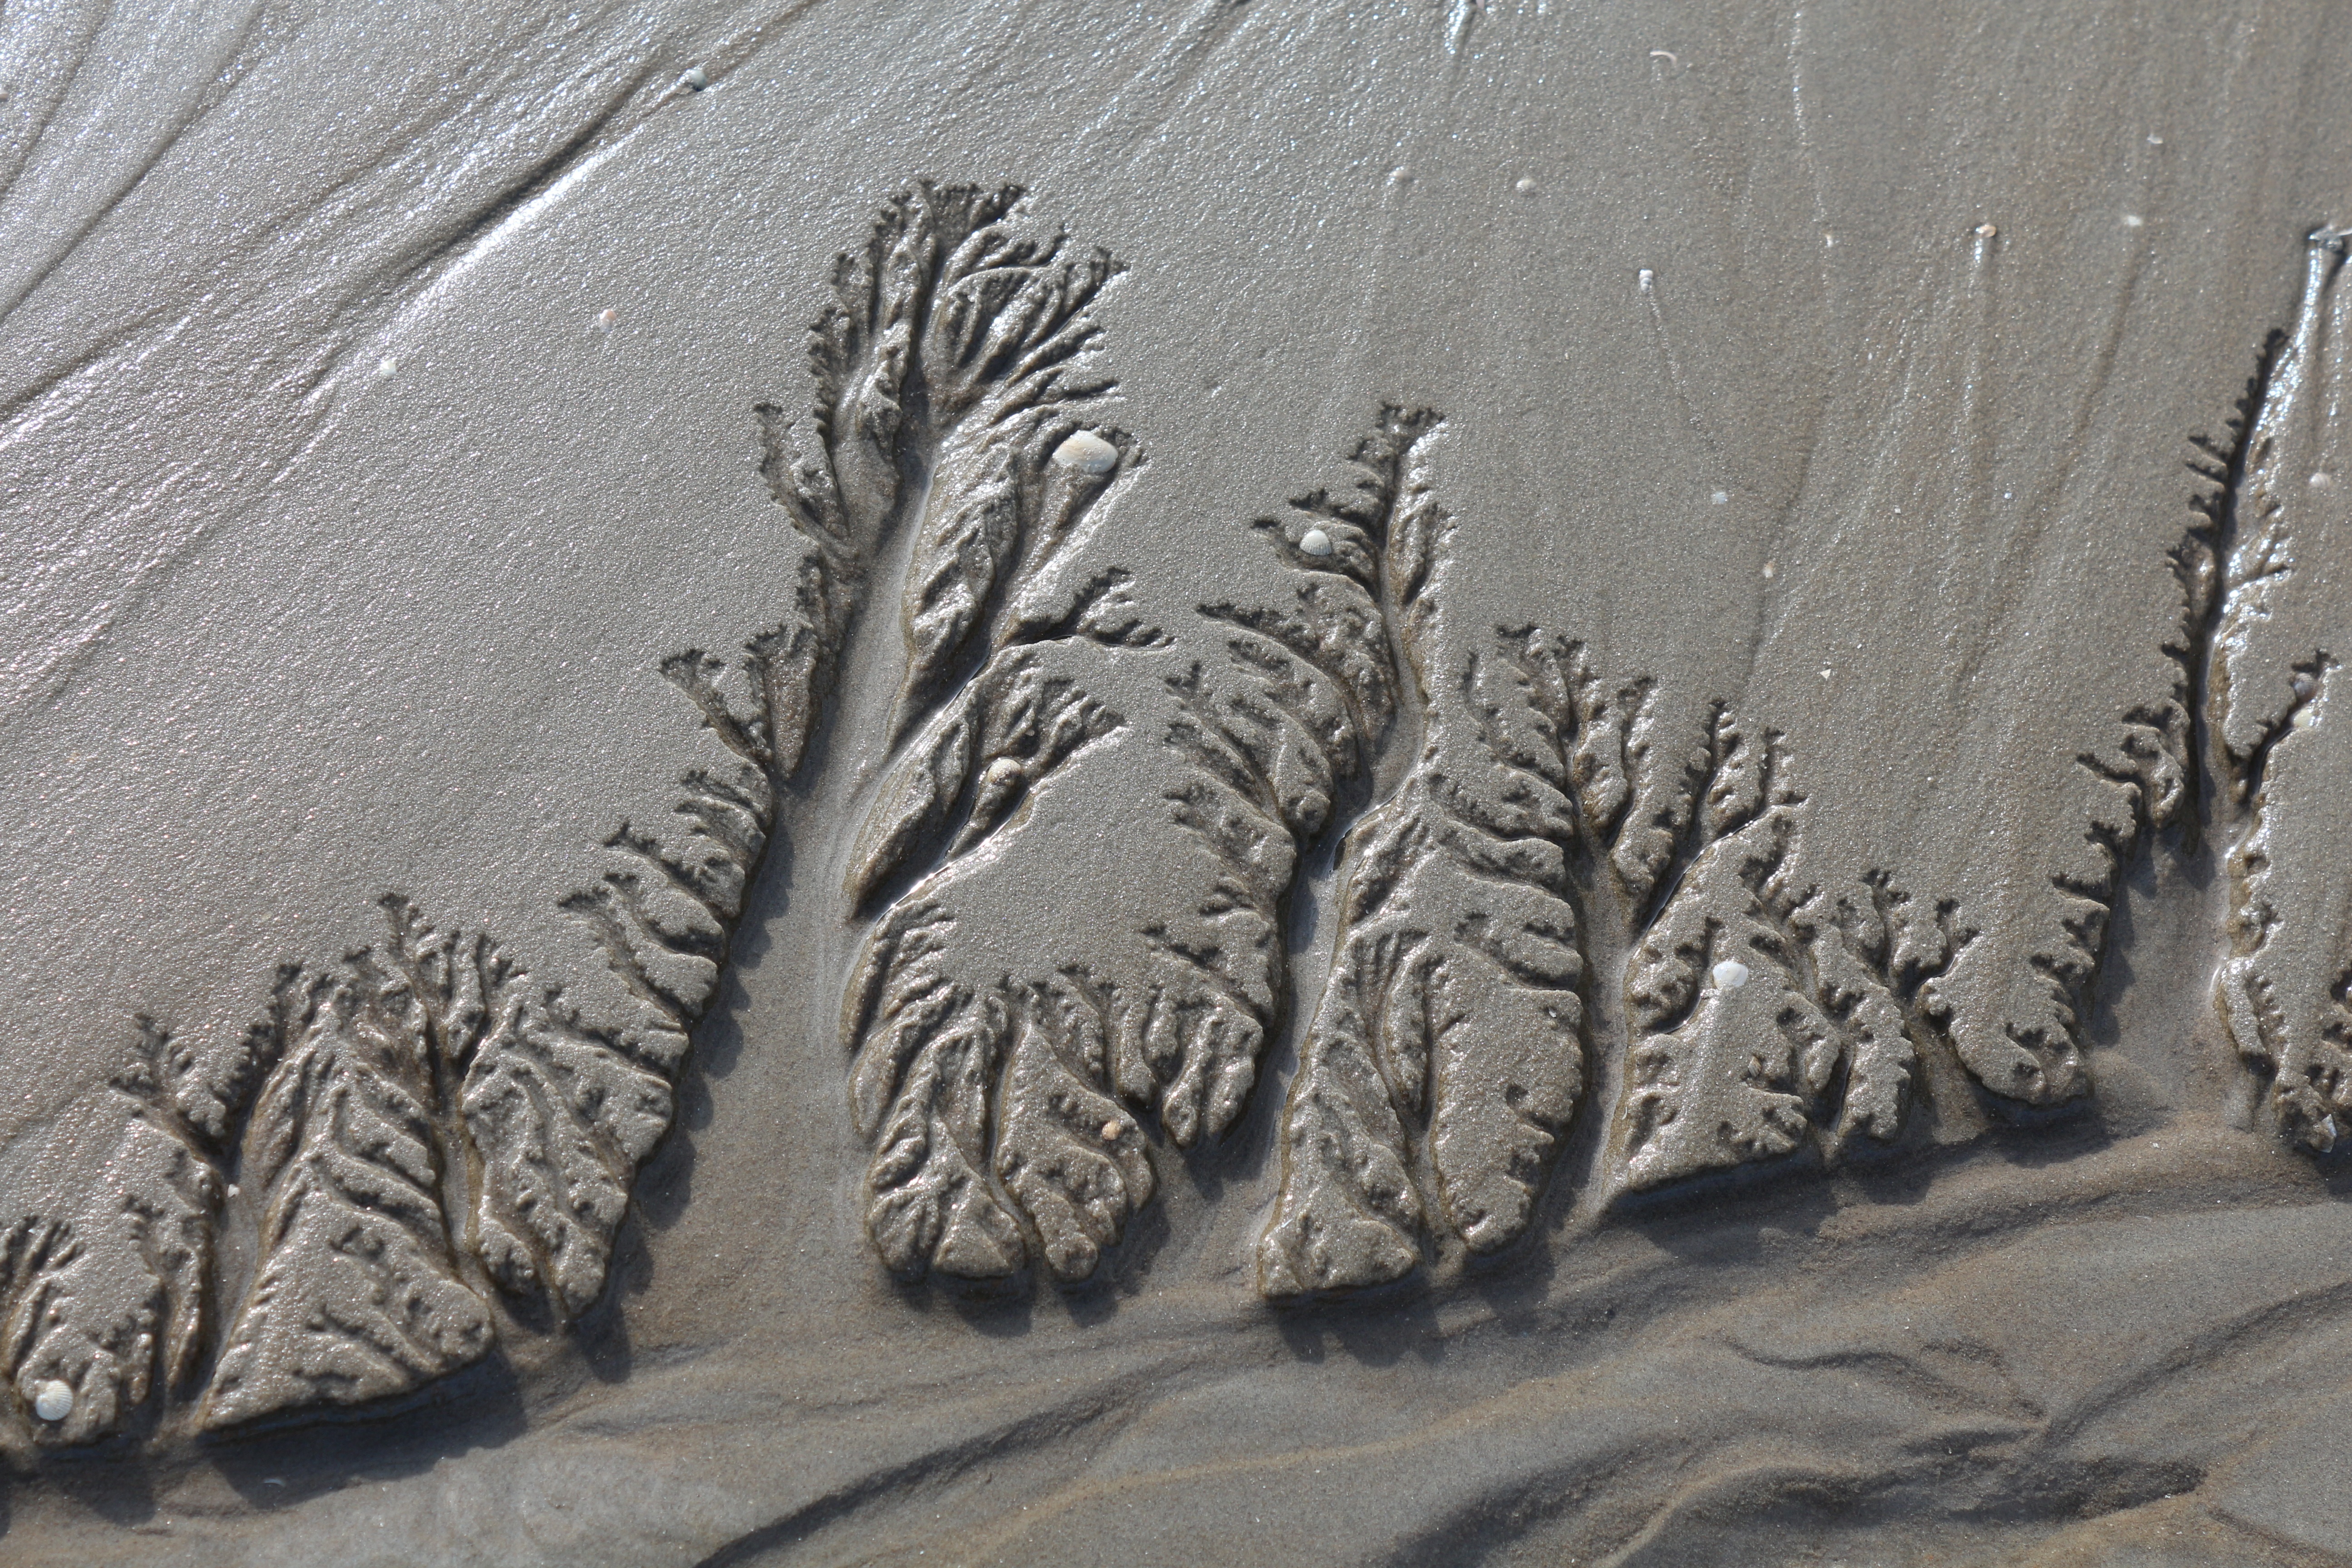
sand, rock, snow, winter, wing, frost, ice, holiday, art, geology, sketch, drawing, carving, relief, north sea, wadden sea, sand drawing